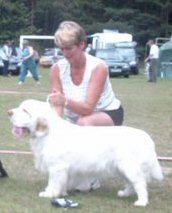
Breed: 235-n000097-clumber